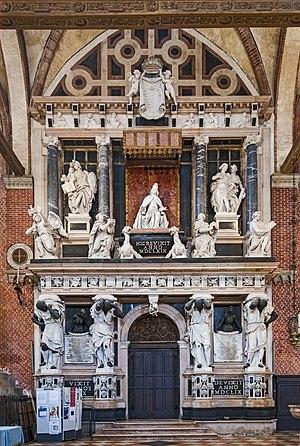
Giovanni Pesaro fut le 103ᵉ doge de Venise du 8 avril 1658 jusqu'à sa mort.
La basilique Santa Maria Gloriosa dei Frari, appelée communément I Frari, est une des principales églises de Venise. Elle est située sur le Campo dei Frari, dans le sestiere de San Polo. Dédiée à l'Assomption de Marie, elle a reçu le titre de basilique mineure.
Les Pesaro est une famille patricienne de Venise, originaire de Pesaro dans les Marches et présente dans la Cité des Doges au moins au début du XIIIᵉ siècle. Elle fut déjà dans la noblesse à la clôture du Maggior Consiglio en 1297 et ce avec deux branches distinctes: celle de Santa Fosca avec les frères Marco et Matteo di Palmier, et celle d' Angelo et son fils Nicolò de Santa Croce.
Melchior Barthel est un sculpteur allemand, né le 10 décembre 1625 à Dresde où il est mort le 12 novembre 1672.